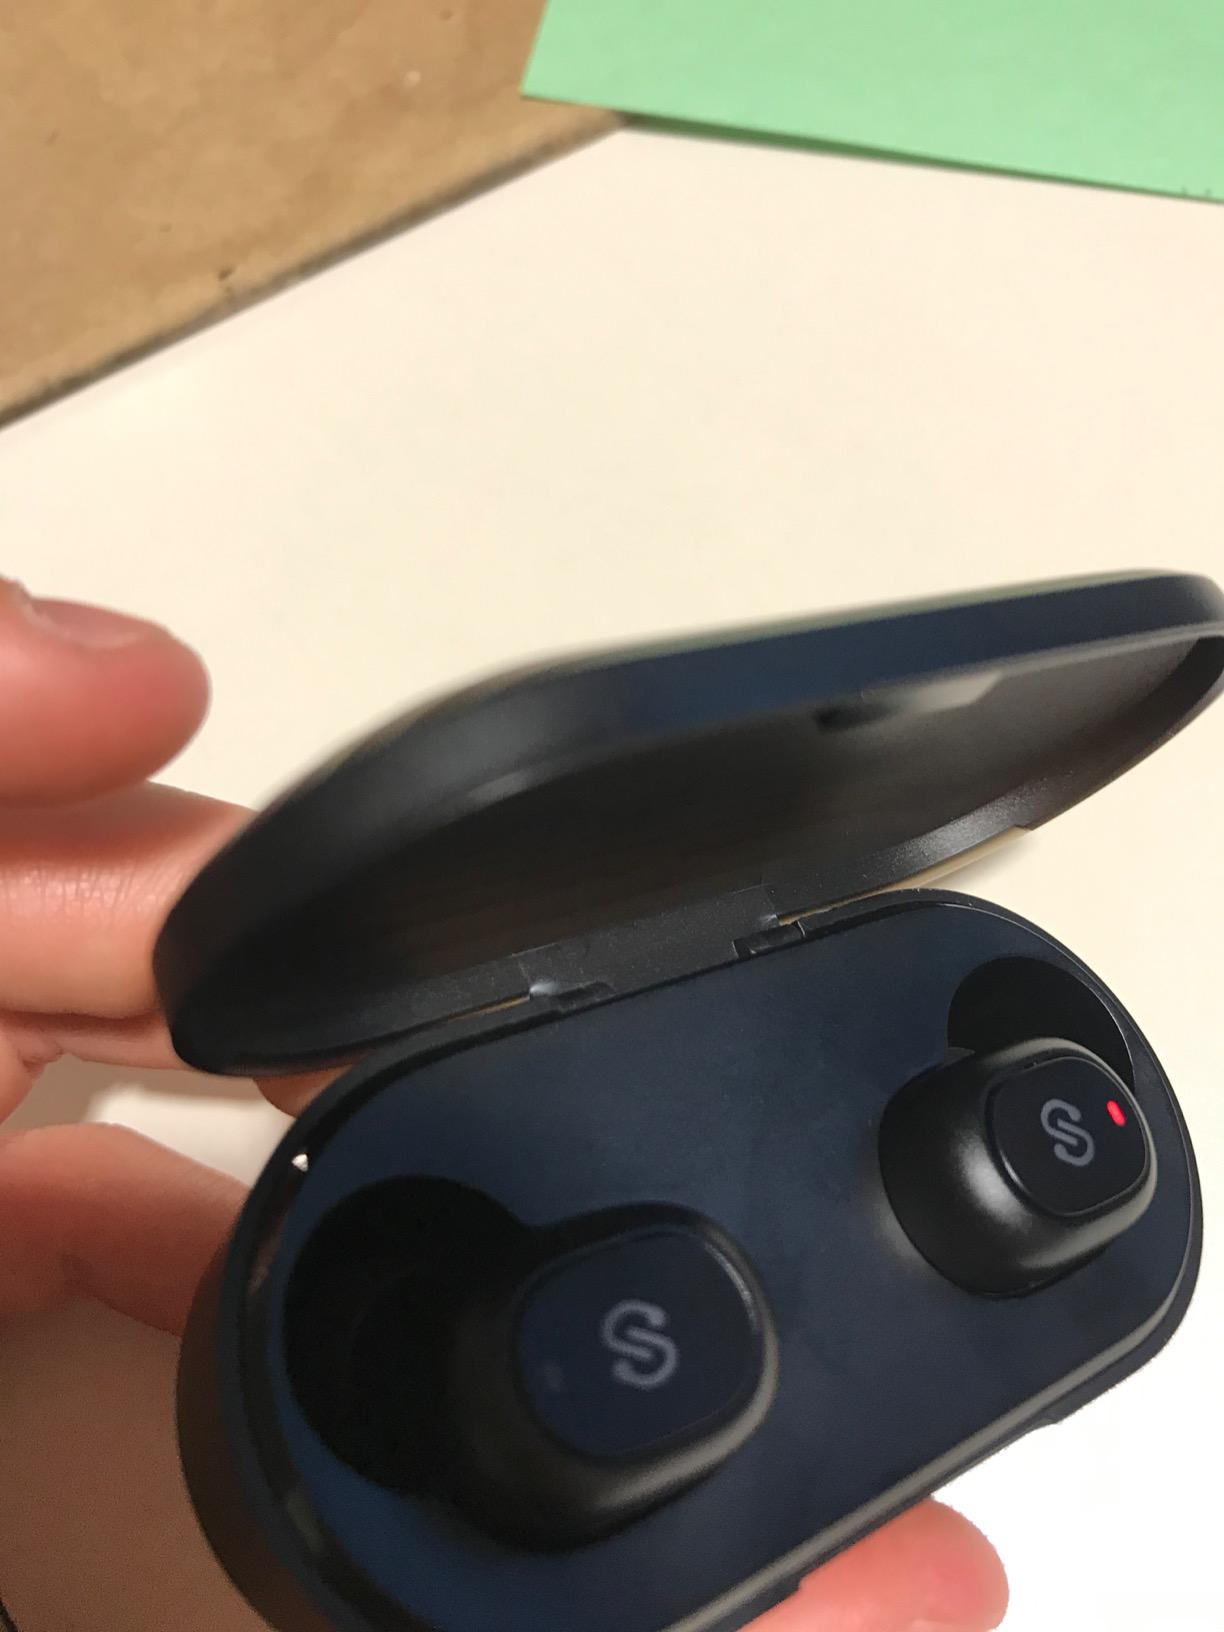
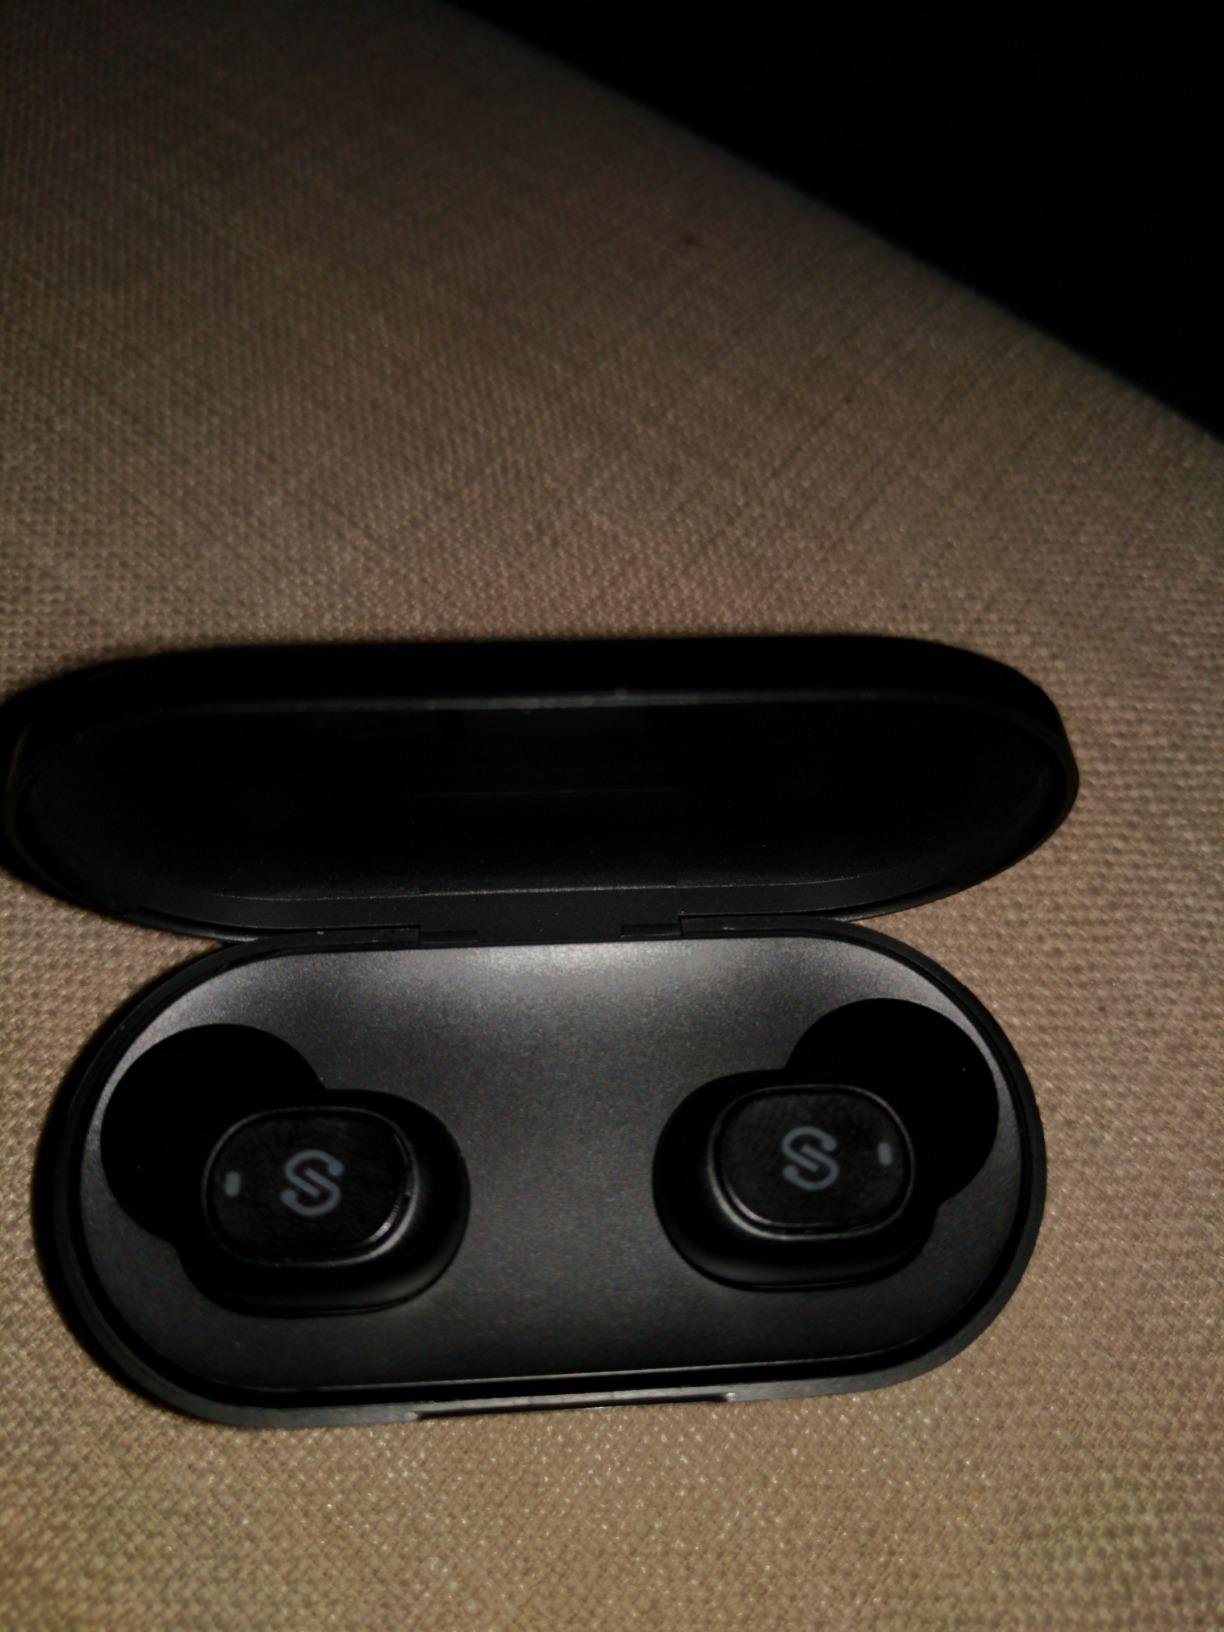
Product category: earbuds
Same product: yes